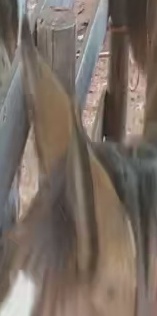
Face region: ears (position_of_ears)
Pain indicator: not_present